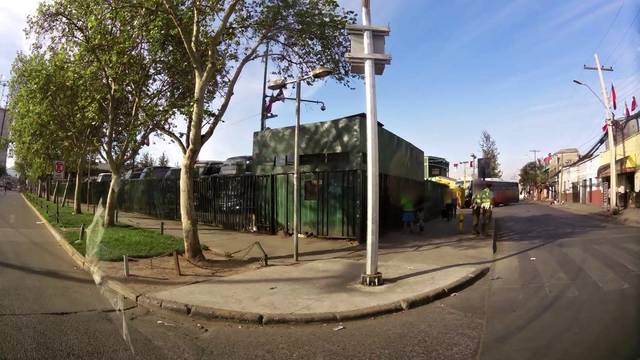
Region: Chile
Coordinates: -33.455, -70.689